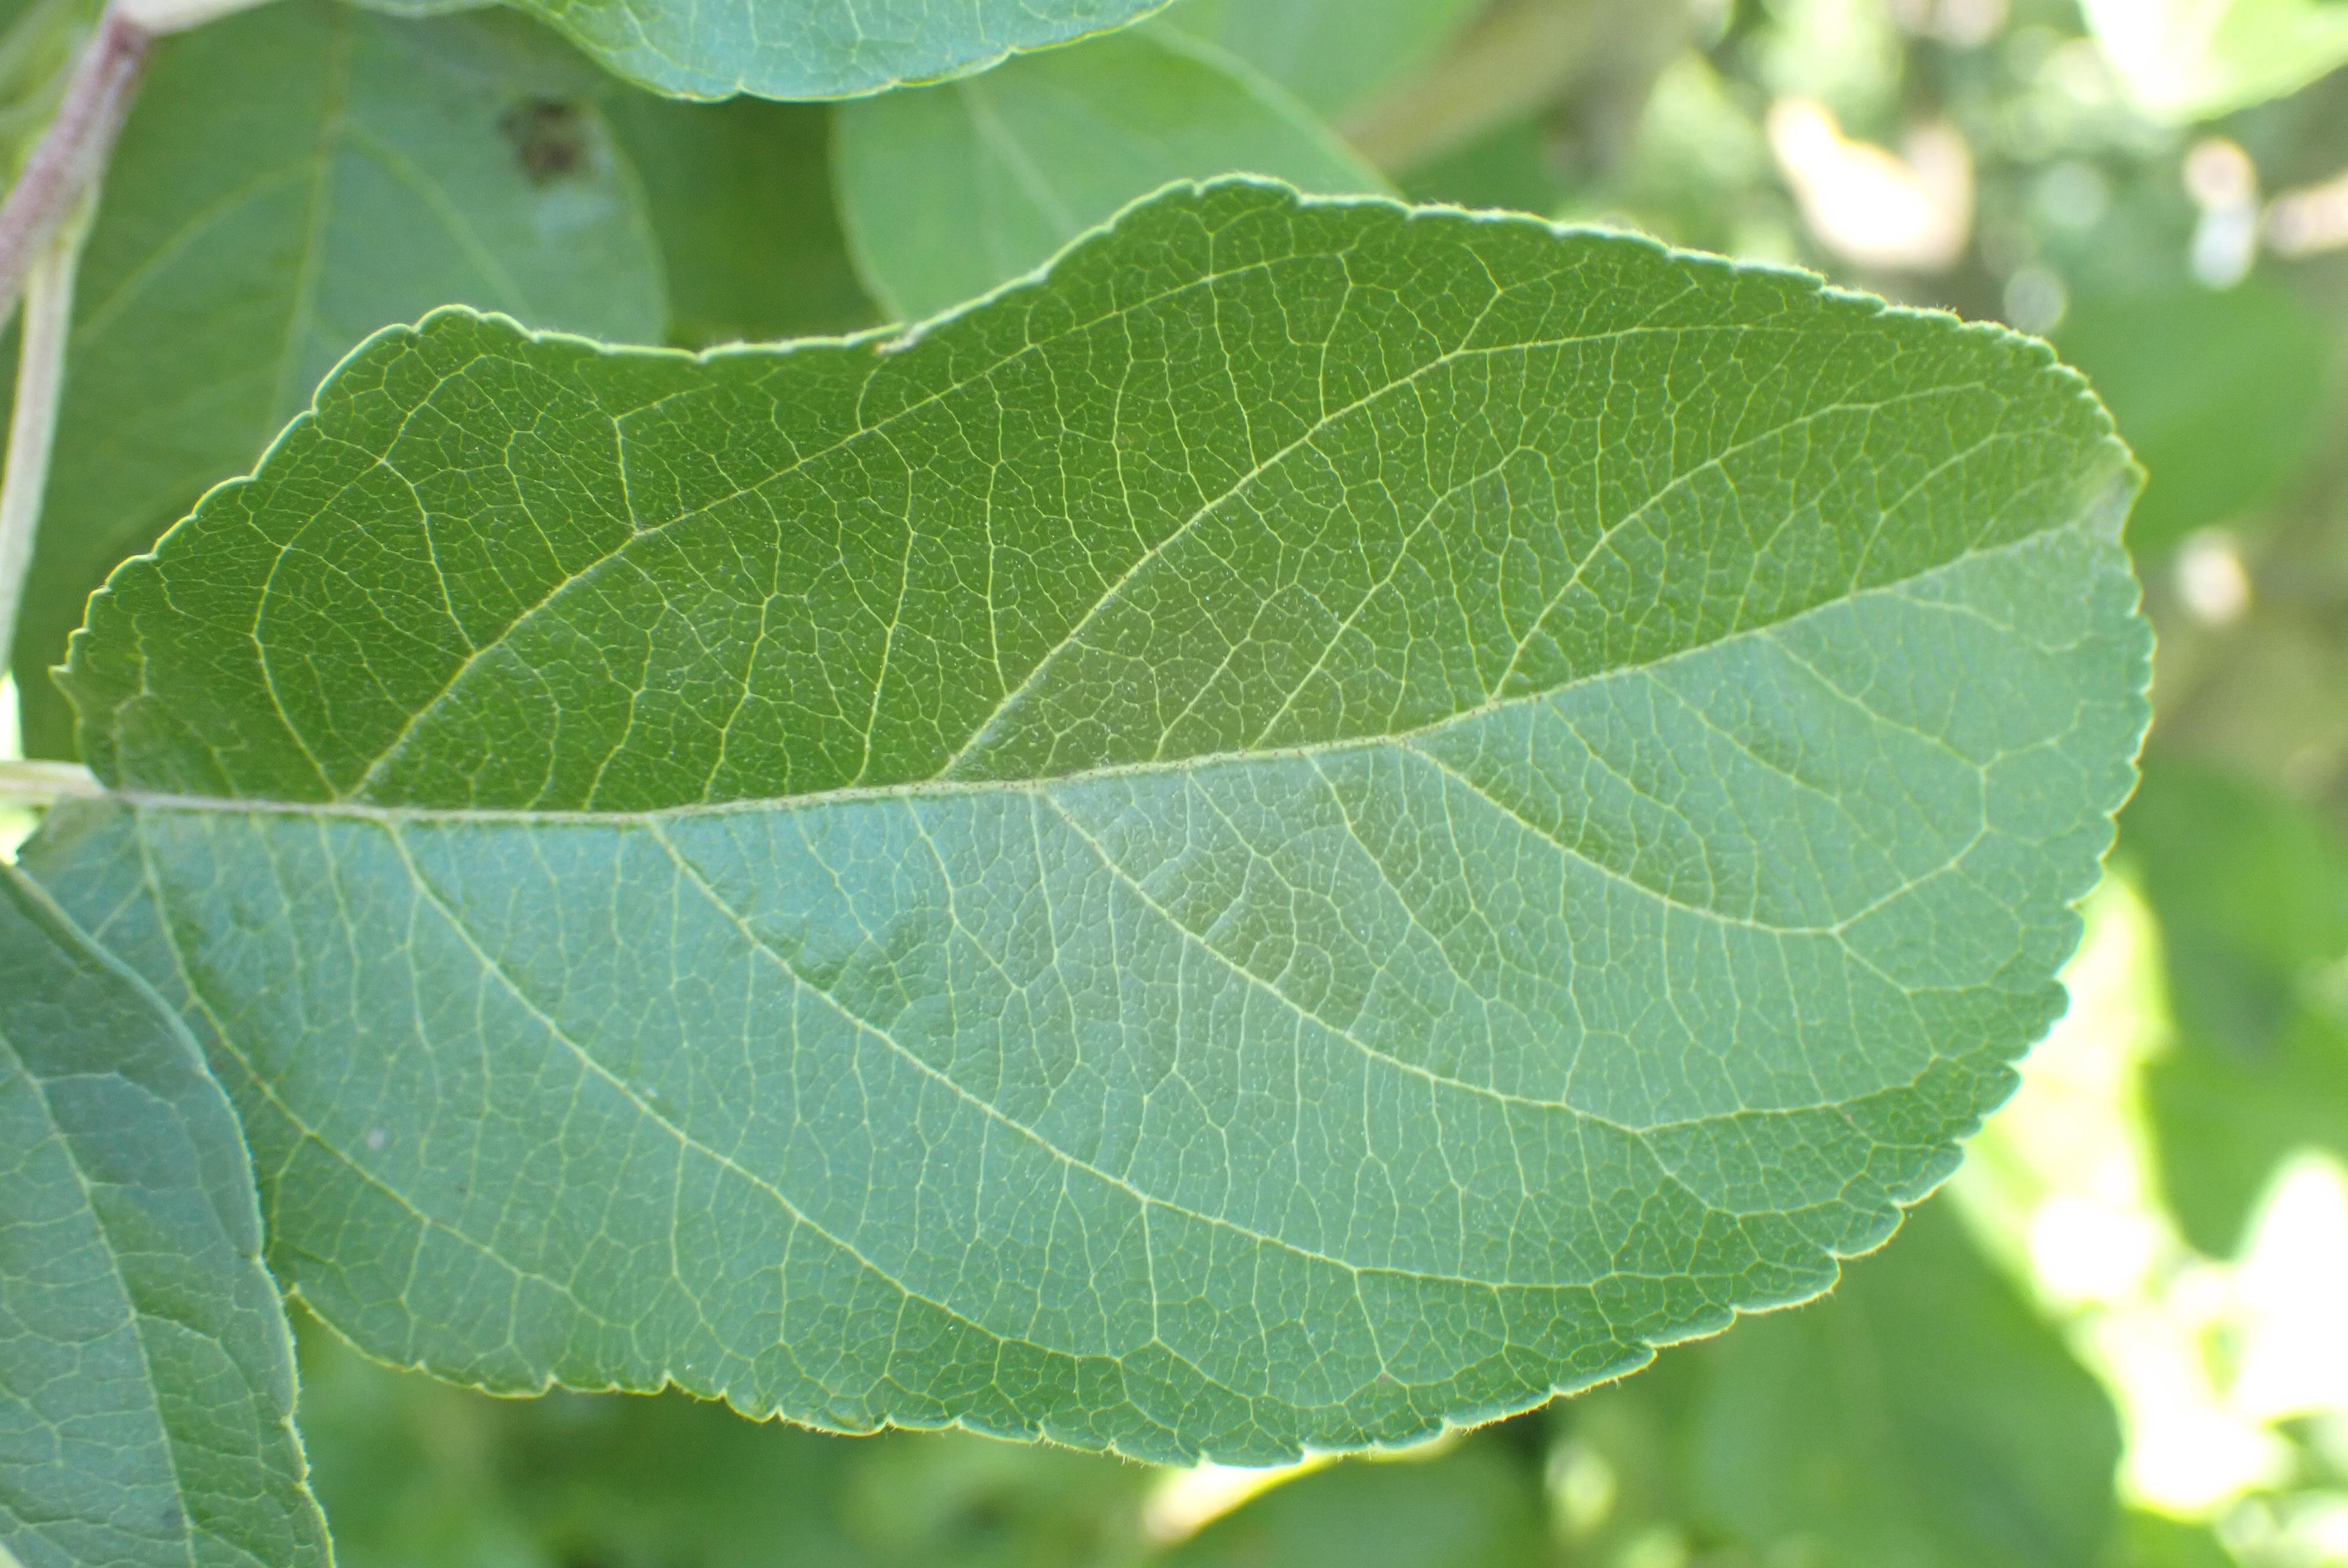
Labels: healthy